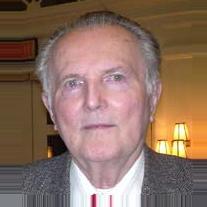
Age: 78